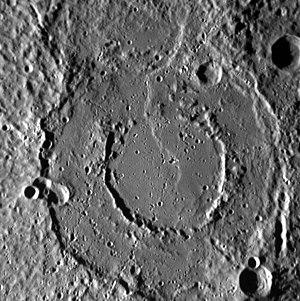
Bach est le nom d'un cratère d'impact présent sur la surface de Mercure depuis 4 milliards d'années, soit la fin de la période de bombardement intense.